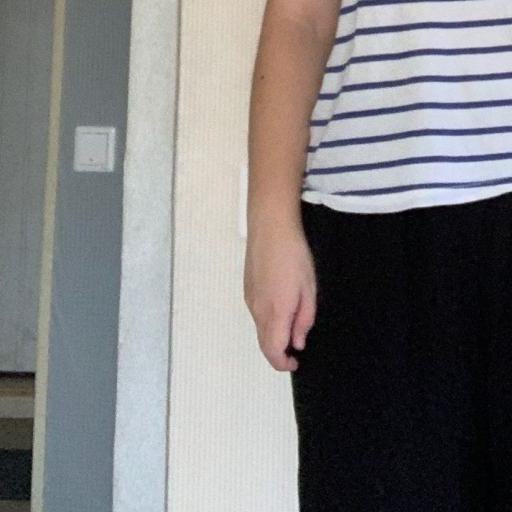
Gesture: no_gesture